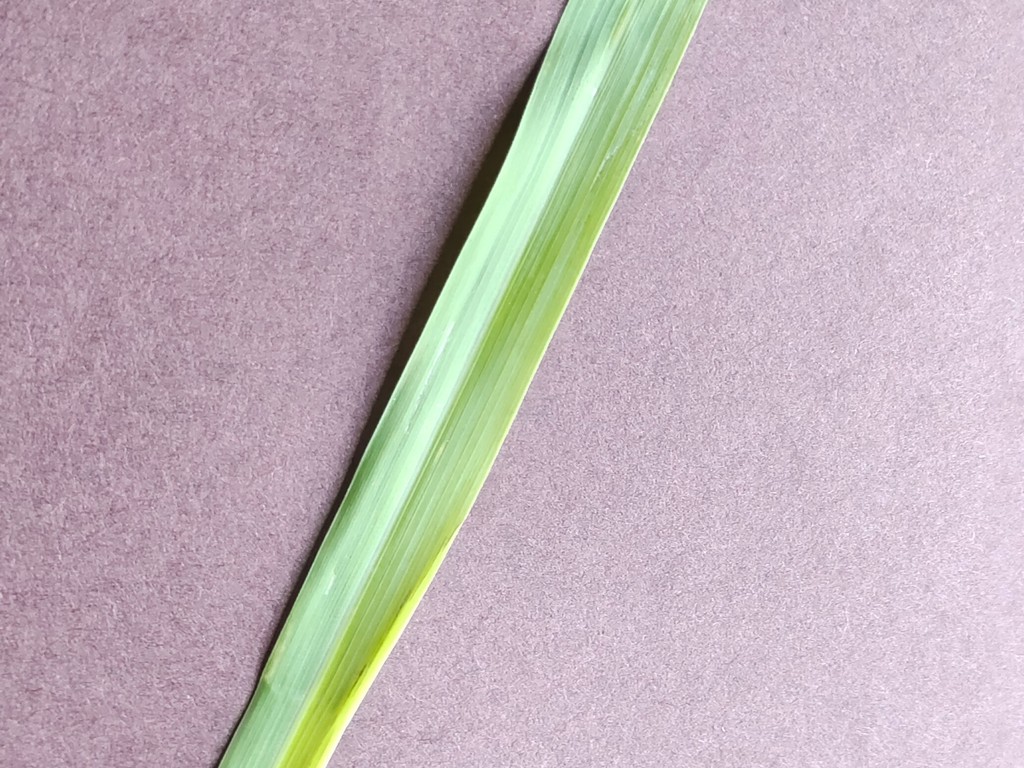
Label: Healthy